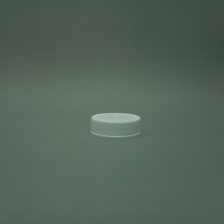
Color: white/transparent
Cap type: standard cap